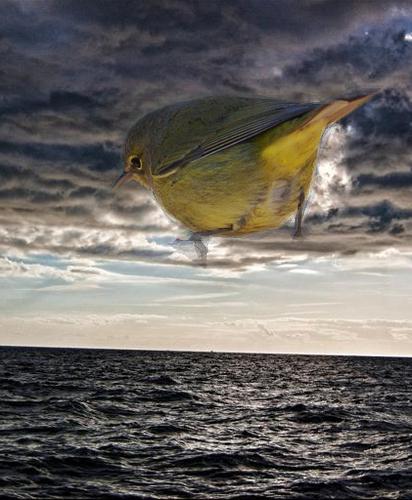
Bird species: Orange_crowned_Warbler
Bird type: landbird
Background: water